Dill School

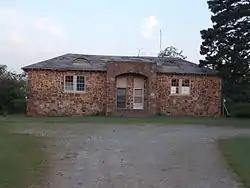

The Dill School is a historic school building in rural Cleburne County, Arkansas. It is located a short way north of the village of Ida, on the west side of Arkansas Highway 5/25. It is a single story stone structure, with a broad hipped roof and four "eyebrow dormers". It has a pair of entrances sheltered by an arched projection that extends above the roof line. The northern support column of the portico is marked by a stone indicating the year of construction (1938), and that it was built with funding from the National Youth Administration. The building was used as a school until 1948, when its student population was consolidated into adjacent school districts. It has since seen a variety of other uses.